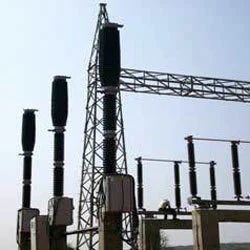
Label: EHV_Substation_With_Isolators